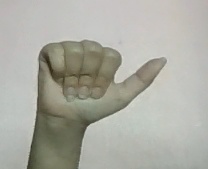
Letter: dhad